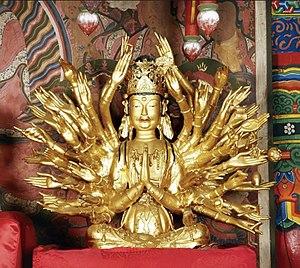
Statue en bronze doré de Cheonsu-Cheonan-Bosal, début de la période Joseon, temple Heungcheon-sa(흥천사), Séoul, Trésor n.1891 한국어: 보물 제1891호 서울 흥천사 금동천수관음보살좌상
Le bodhisattva Avalokiteshvara, est sans doute le grand bodhisattva le plus vénéré et le plus populaire parmi les bouddhistes du Grand véhicule. Il est aussi utilisé comme yidam dans les méditations tantriques.